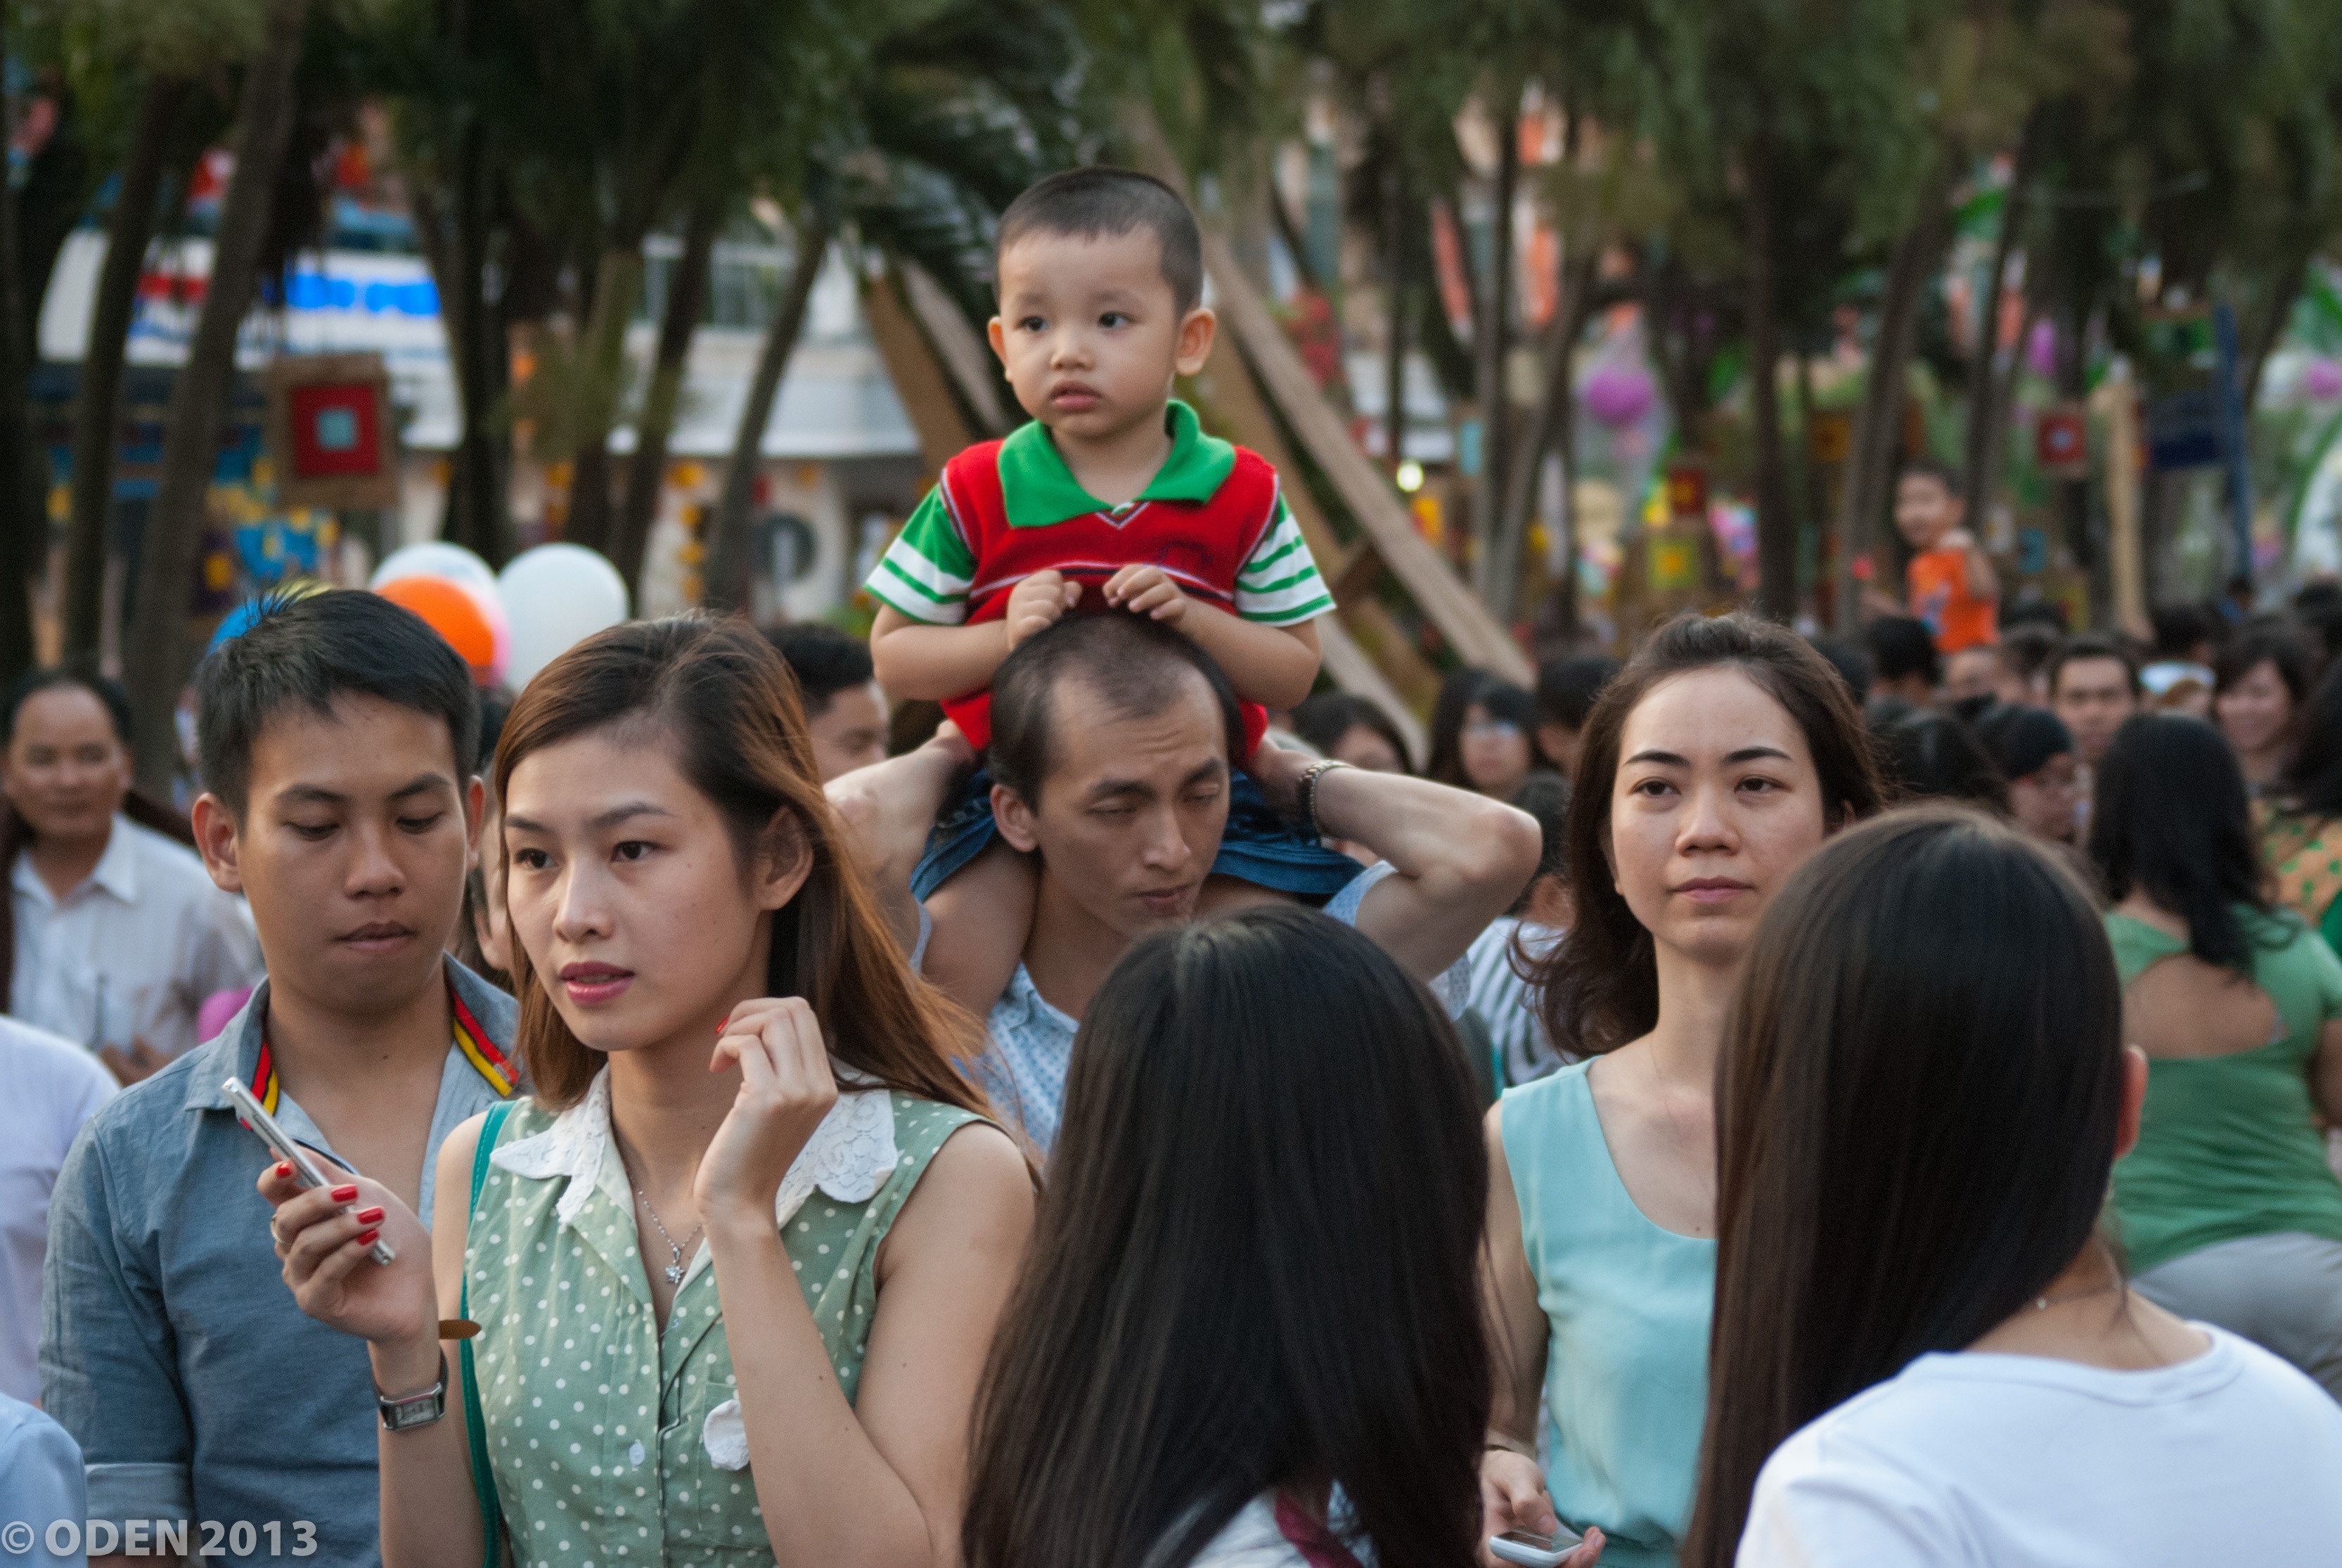
people, crowd, spring, horse, flowers, outside, family, festival, beautiful, crowded, family home, social group